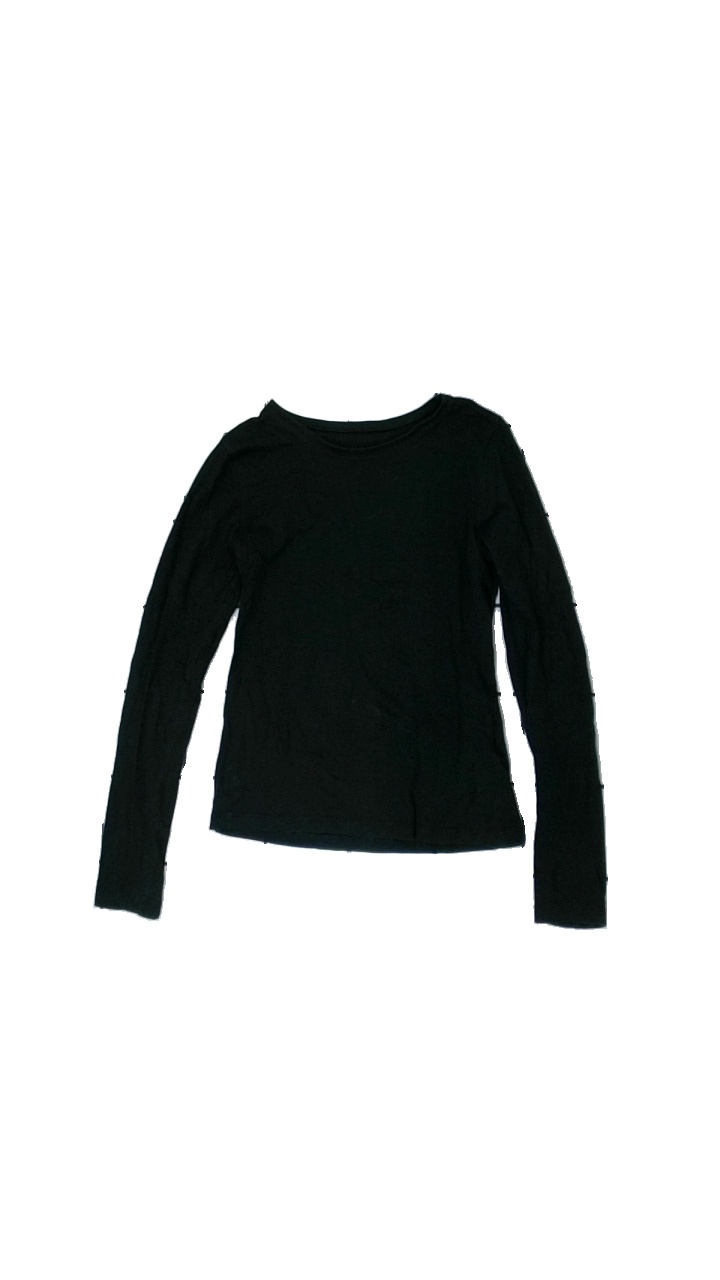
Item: Top (Children)
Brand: H&m
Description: svart långärmad tröja, lite hårig
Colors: Black
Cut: Regular
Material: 100% cotton
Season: All
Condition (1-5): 4
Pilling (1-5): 5
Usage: Reuse
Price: <50